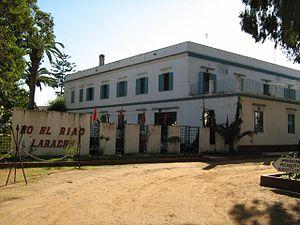
Ancienne résidence du duc et de la duchesse de Guise à Larache, Maroc. Actuellement hôtel Riad.
Françoise Isabelle Louise Marie d’Orléans, princesse d'Orléans puis, par son mariage, princesse de Grèce et de Danemark, est née le 25 décembre 1902 dans le 8ᵉ arrondissement de Paris, et morte dans cette même ville le 25 février 1953. Mère de l’écrivain Michel de Grèce, c’est une descendante du roi des Français Louis-Philippe Iᵉʳ et un membre de la famille royale hellène.